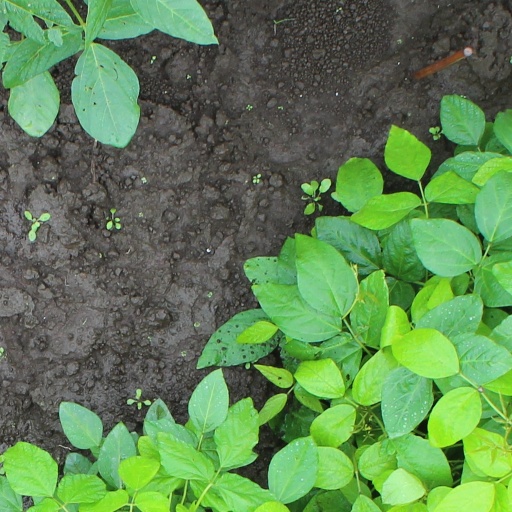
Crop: soybean